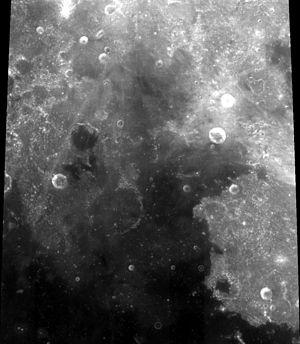
Le Sinus Amoris est une mer lunaire qui s'étend vers le nord à partir de l'extrémité septentrionale de la Mare Tranquillitatis. Au nord de ce golfe s'élèvent les Montes Taurus.